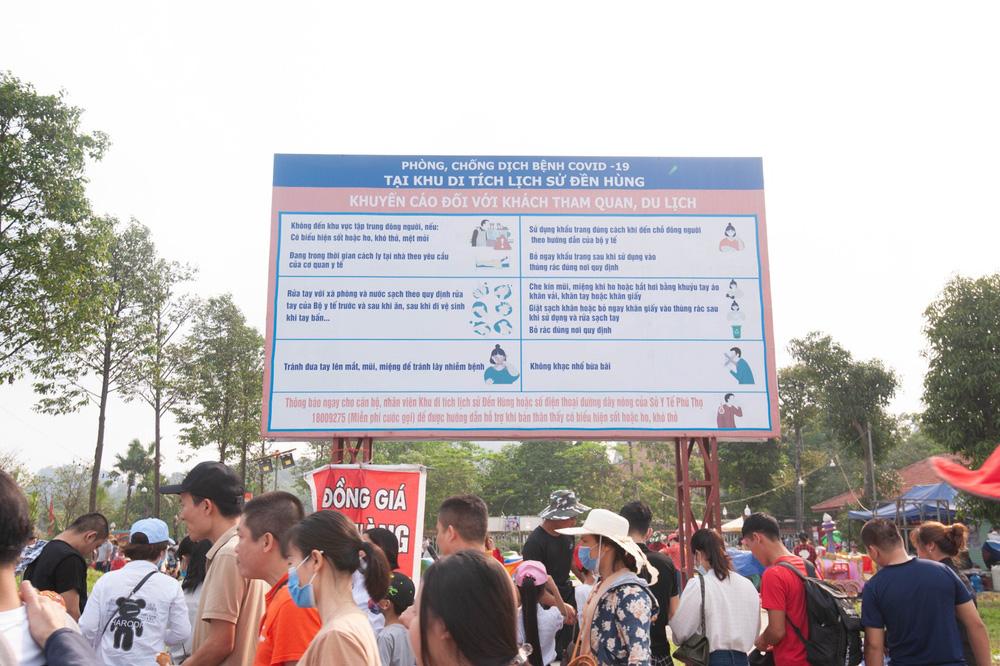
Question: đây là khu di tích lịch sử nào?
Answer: khu di tích lịch sử đền hùng